Operation Crusader

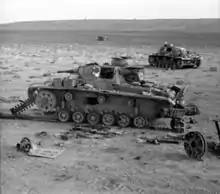

The 24th and 26th Battalions met a similar fate at Sidi Rezegh on 30 November. On 1 December, a German armoured attack on Belhamed almost destroyed the 20th Battalion. The New Zealanders suffered 879 dead, 1,699 wounded and 2,042 captured.